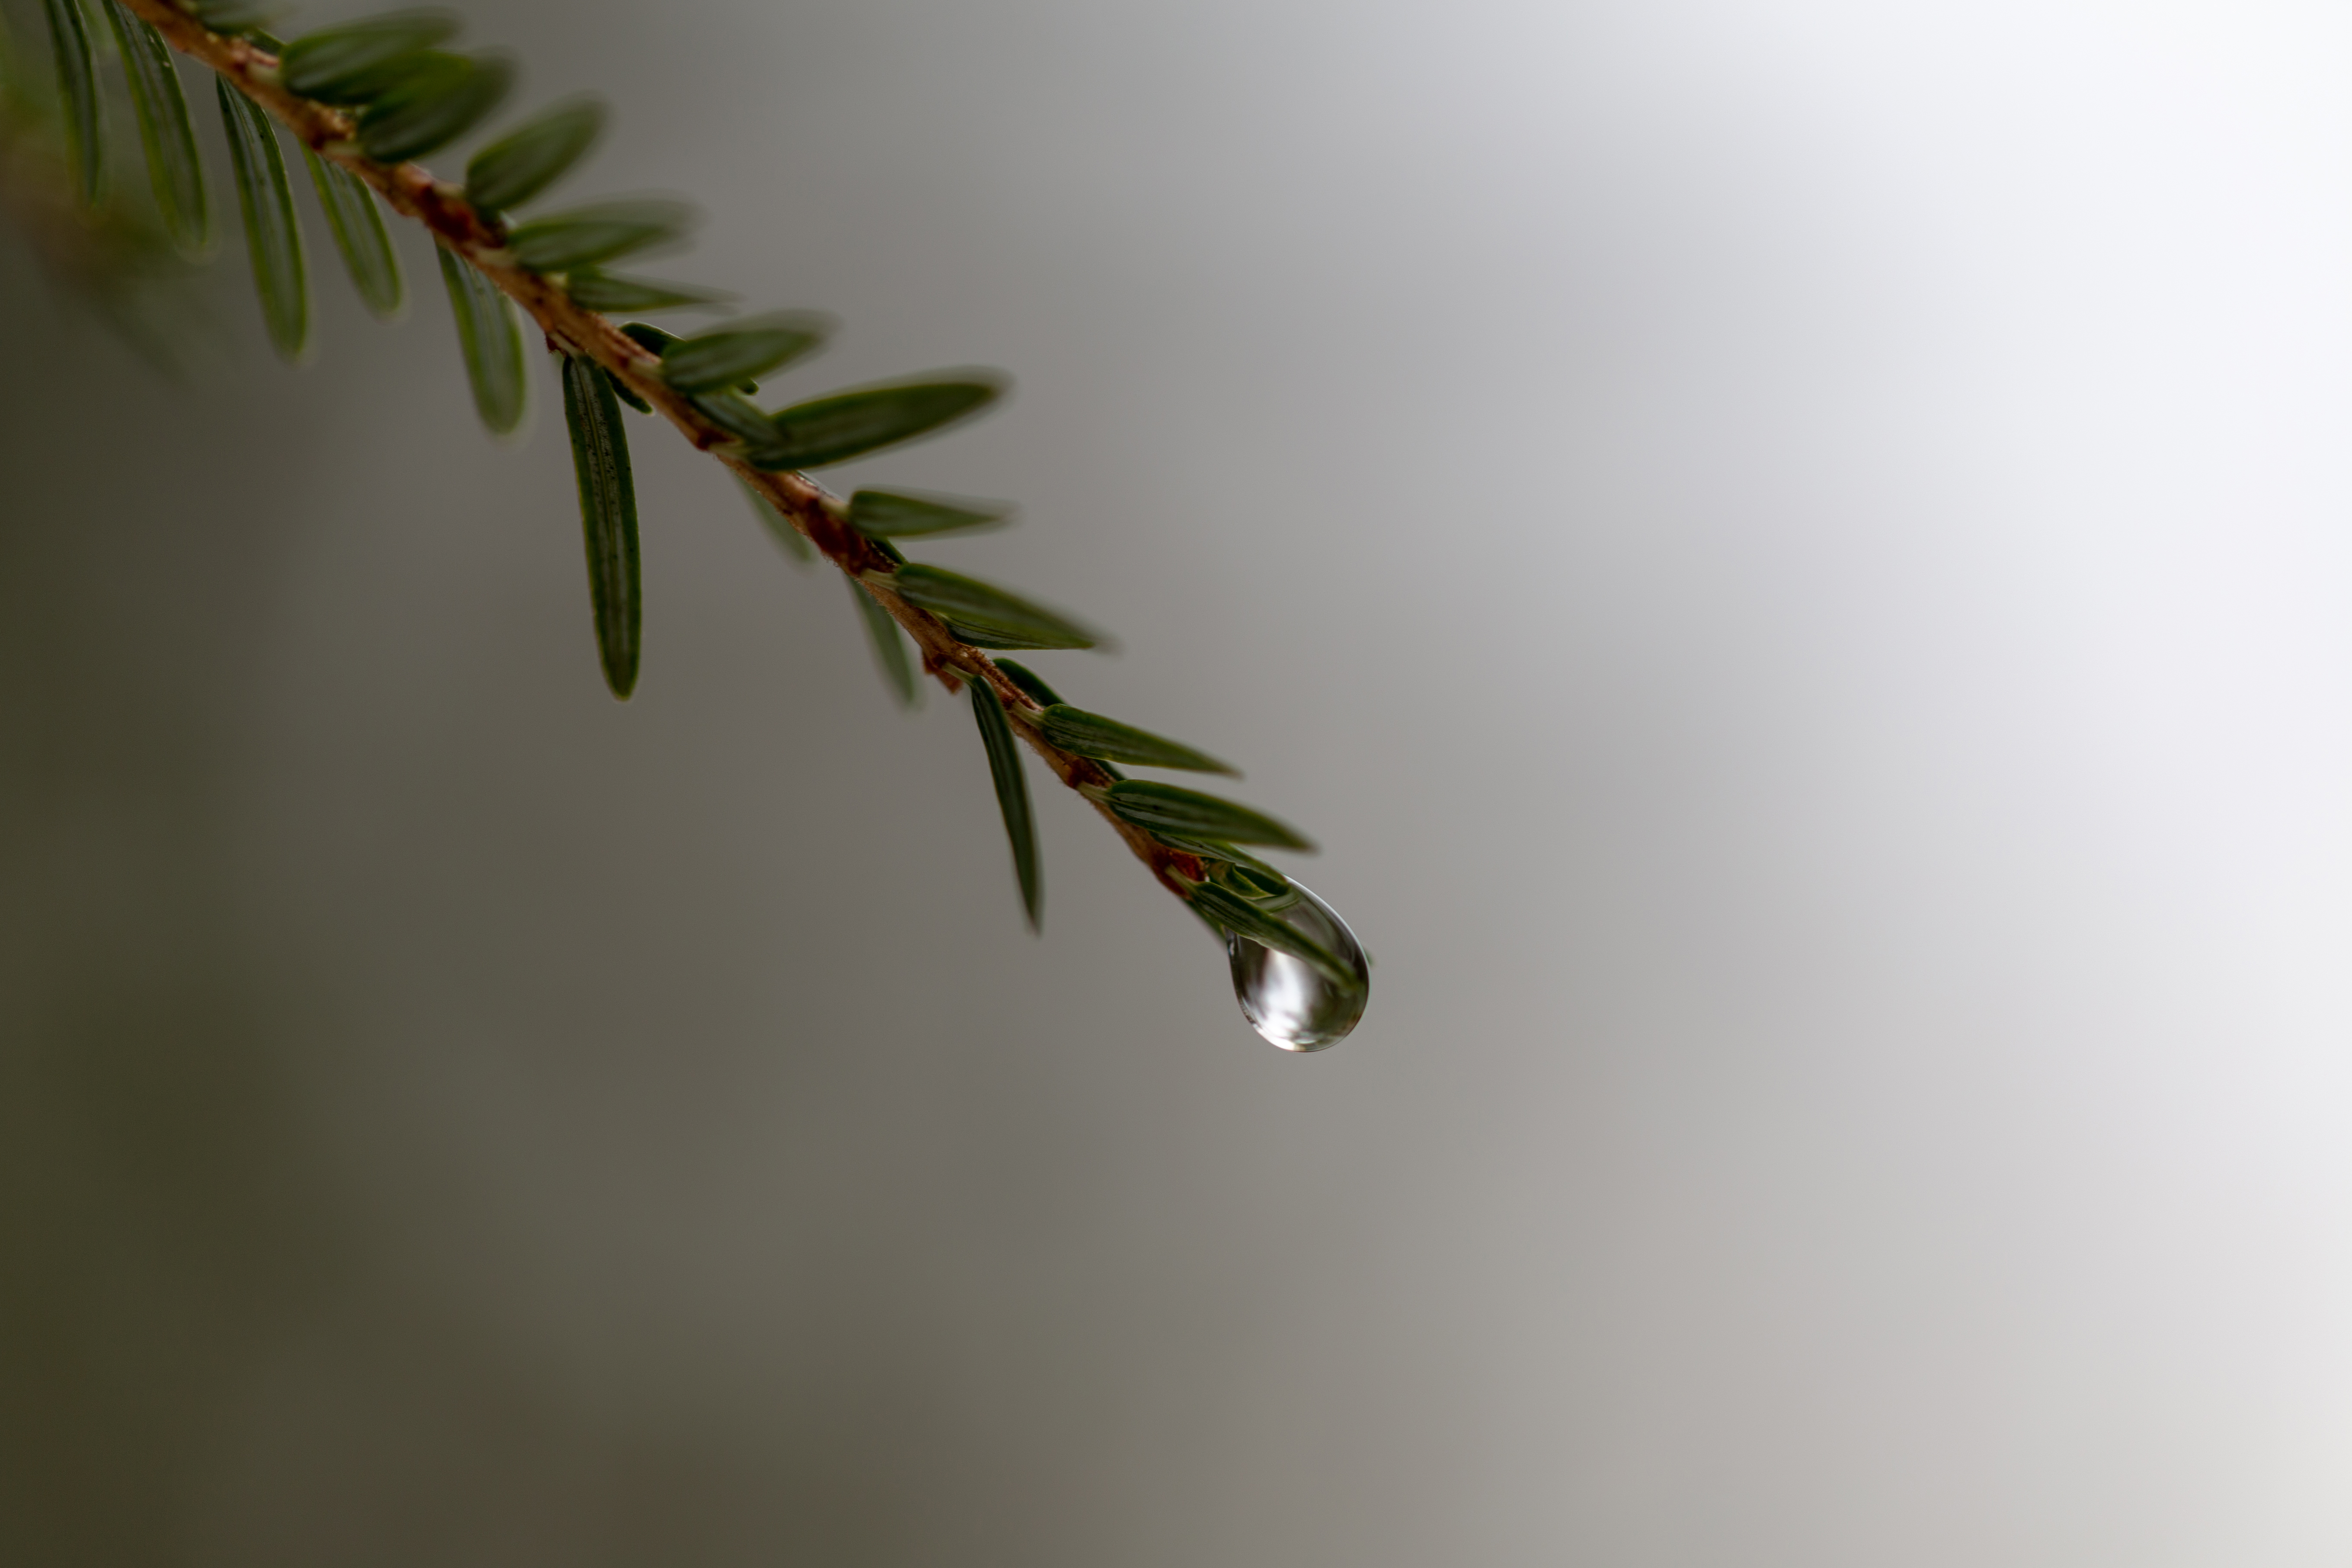
green, leaf, tree, branch, oregon pine, twig, plant, botany, macro photography, woody plant, fir, close up, conifer, pine, pine family, plant stem, spruce, American larch, photography, eastern hemlock, winter, vascular plant, cypress family, flower